Thien Hau Pagoda

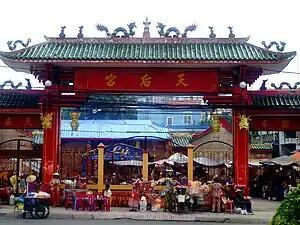
Thiên Hậu Pagoda in Bình Dương

Thiên Hậu Pagoda (Thiên Hậu Cung 天后宮), also known as Chùa Bà Thiên Hậu (天后祠, 天后寺), abbreviated as chùa Bà or miếu Thiên Hậu (天后廟), is currently located at 4 Nguyễn Du Street, Phú Cường ward, Thủ Dầu Một city, Bình Dương Province, Vietnam. This temple was established by the Hoa communities to worship the goddess Mazu.